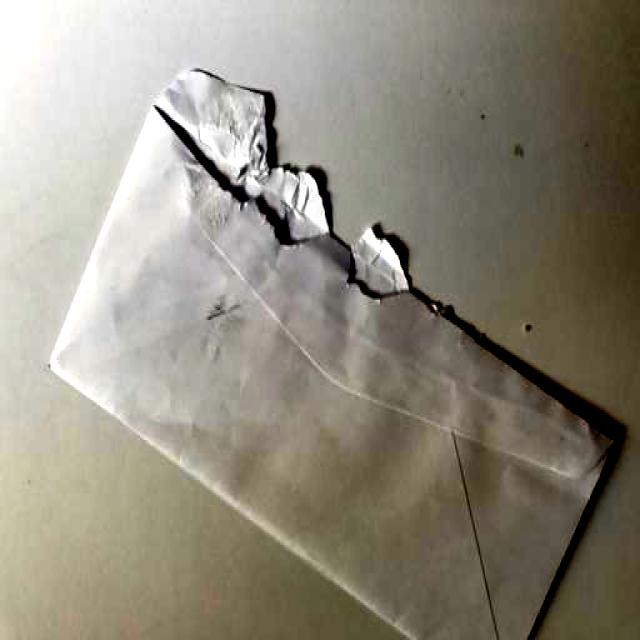
Label: Paper